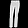
Label: Trouser